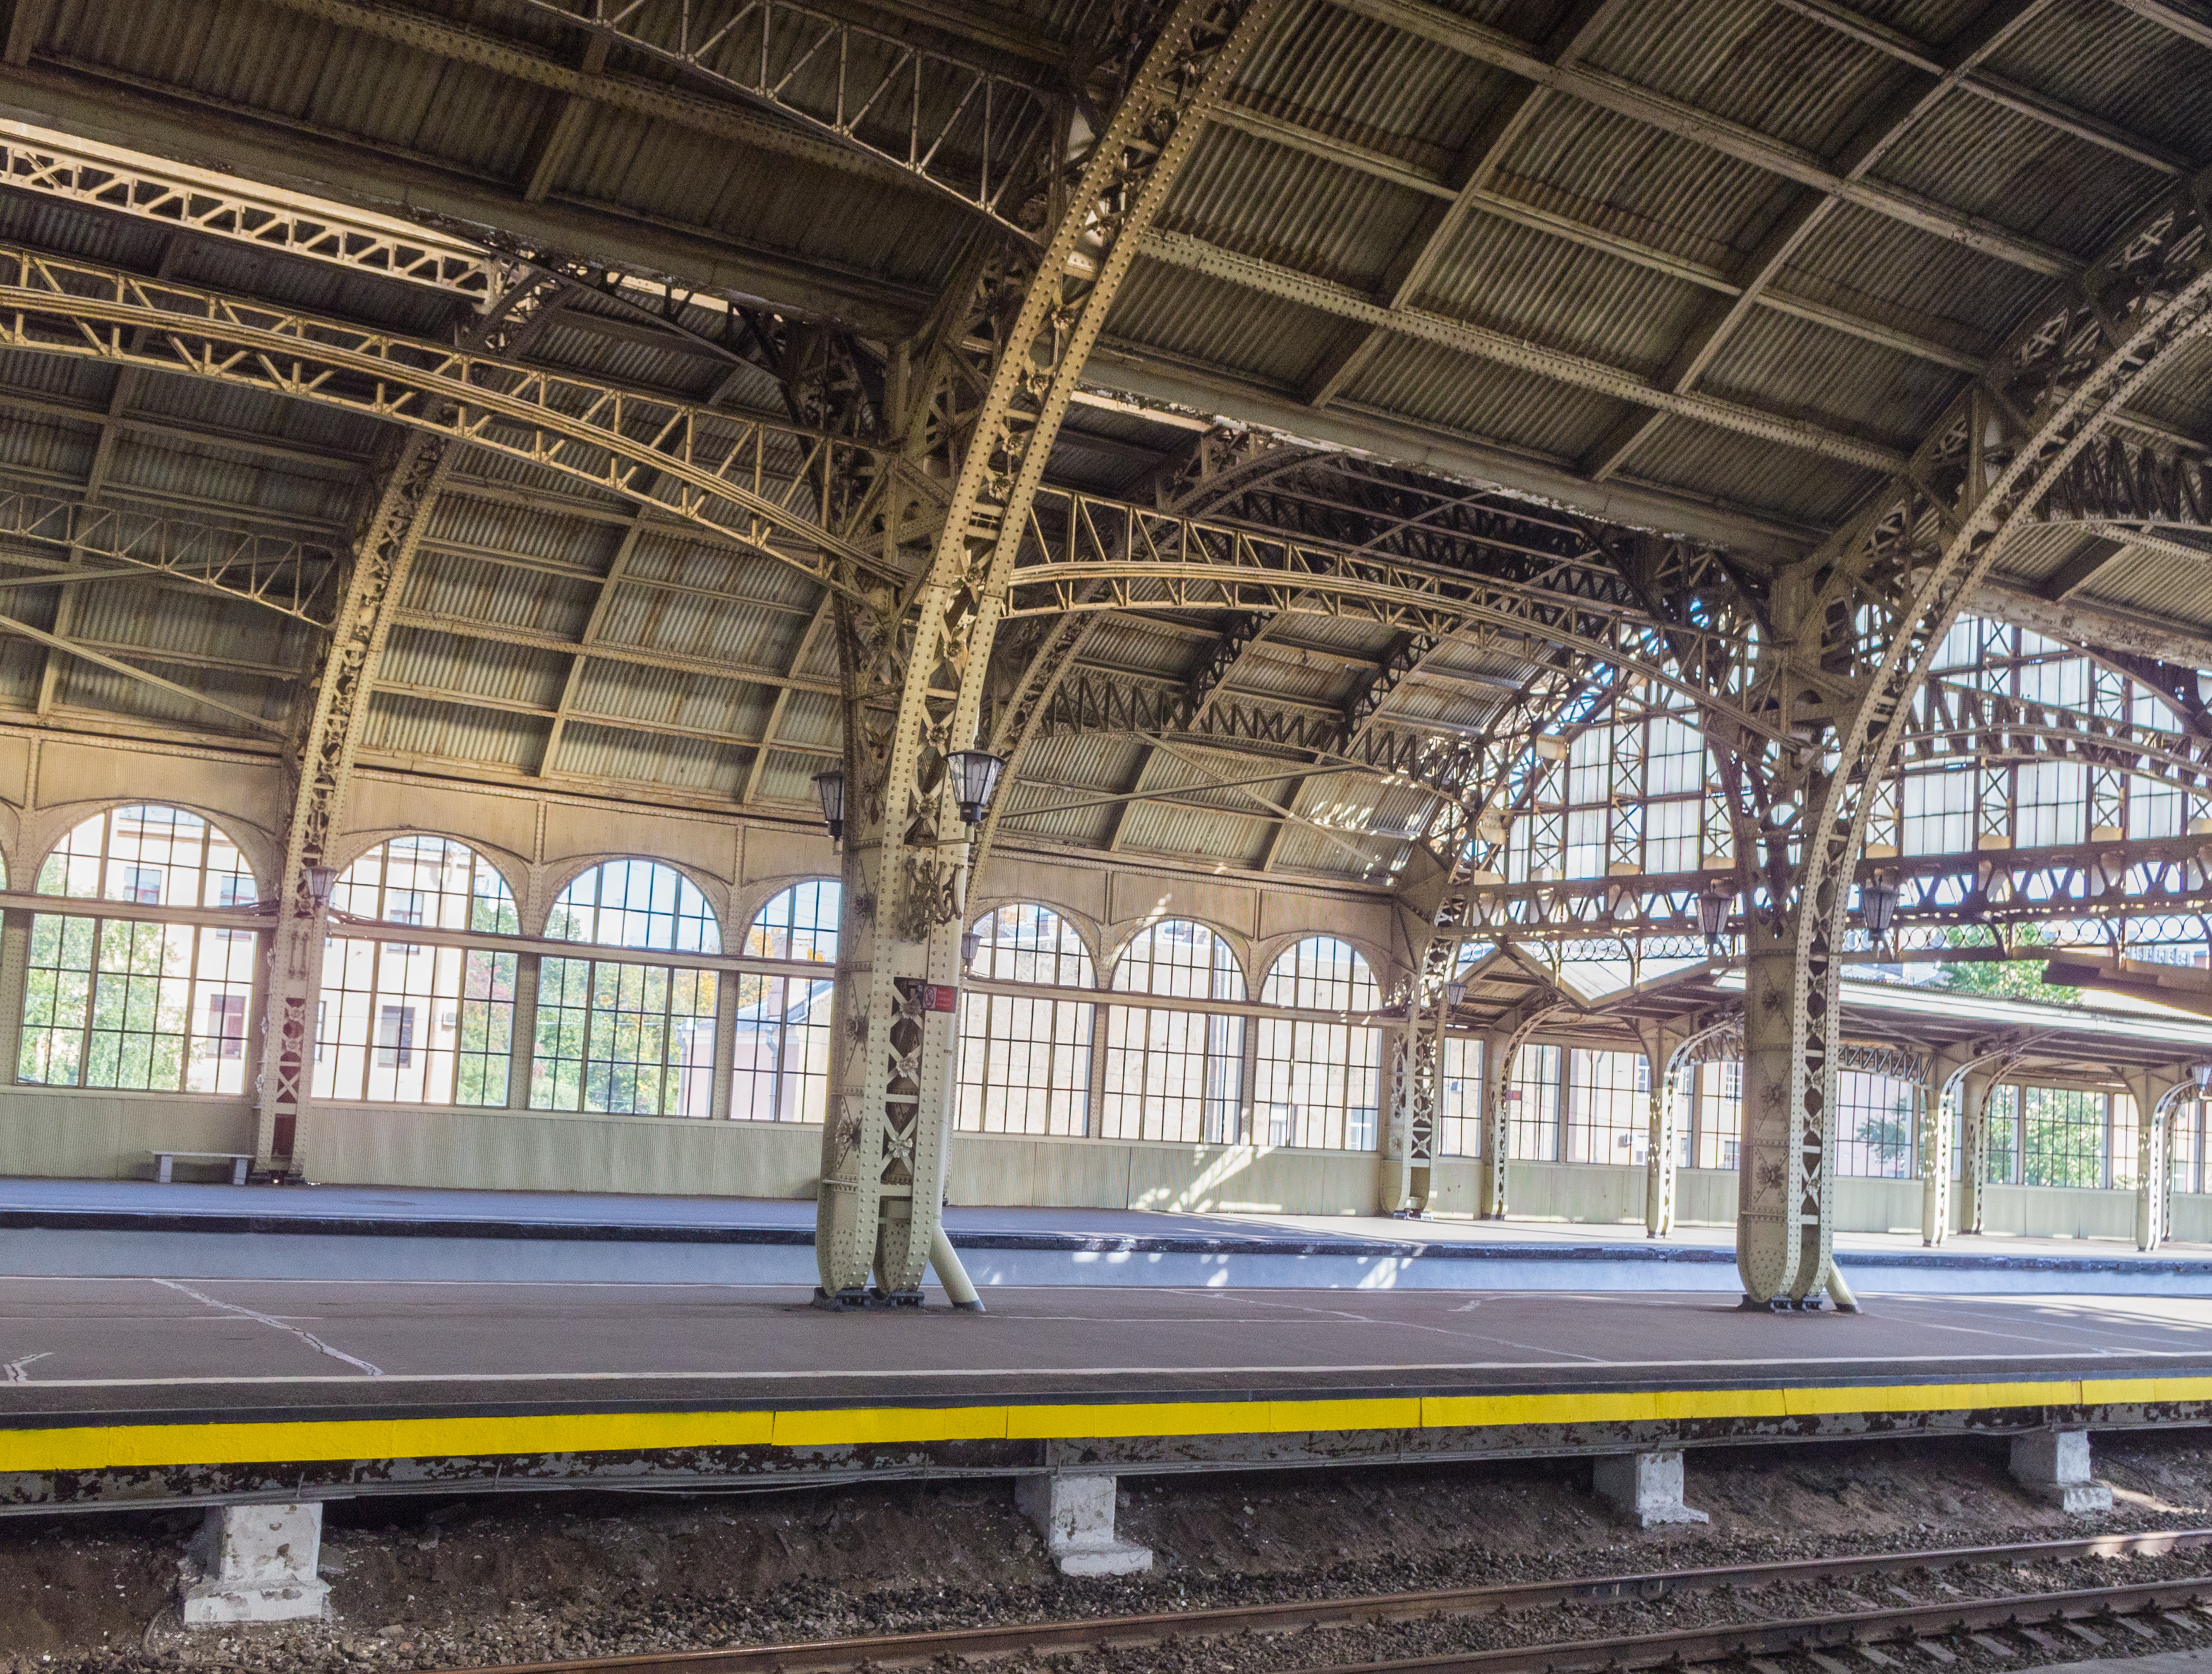
image, transport, train station, urban area, building, architecture, iron, railway, roof, shed, tree, train, vehicle, metal, plant, steel, city, track